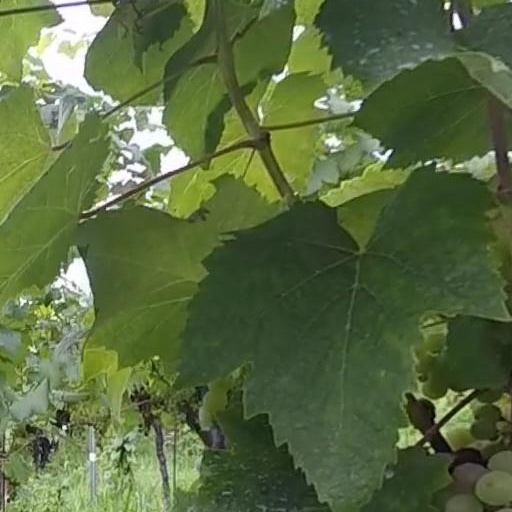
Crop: grape